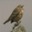
Label: bird